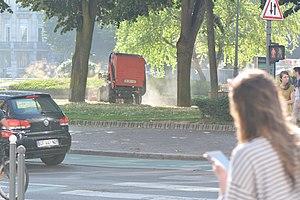
Envol de poussière lors de travaux de tonte par engin motorisé en centre ville, près d'une sortie de métro (Lille, France) en période sèche (juin 2017)